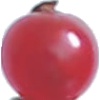
Label: Redcurrant 1